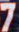
Number: 7